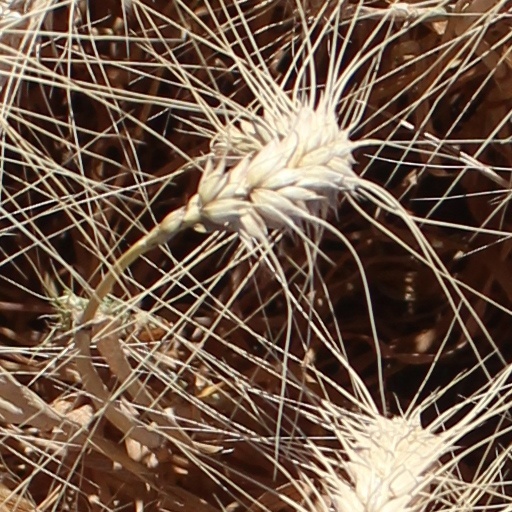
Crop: wheat